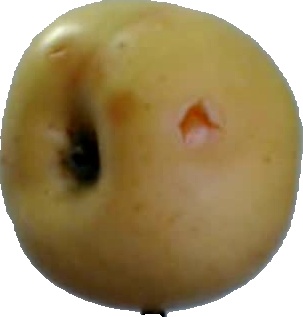
Label: apple_6